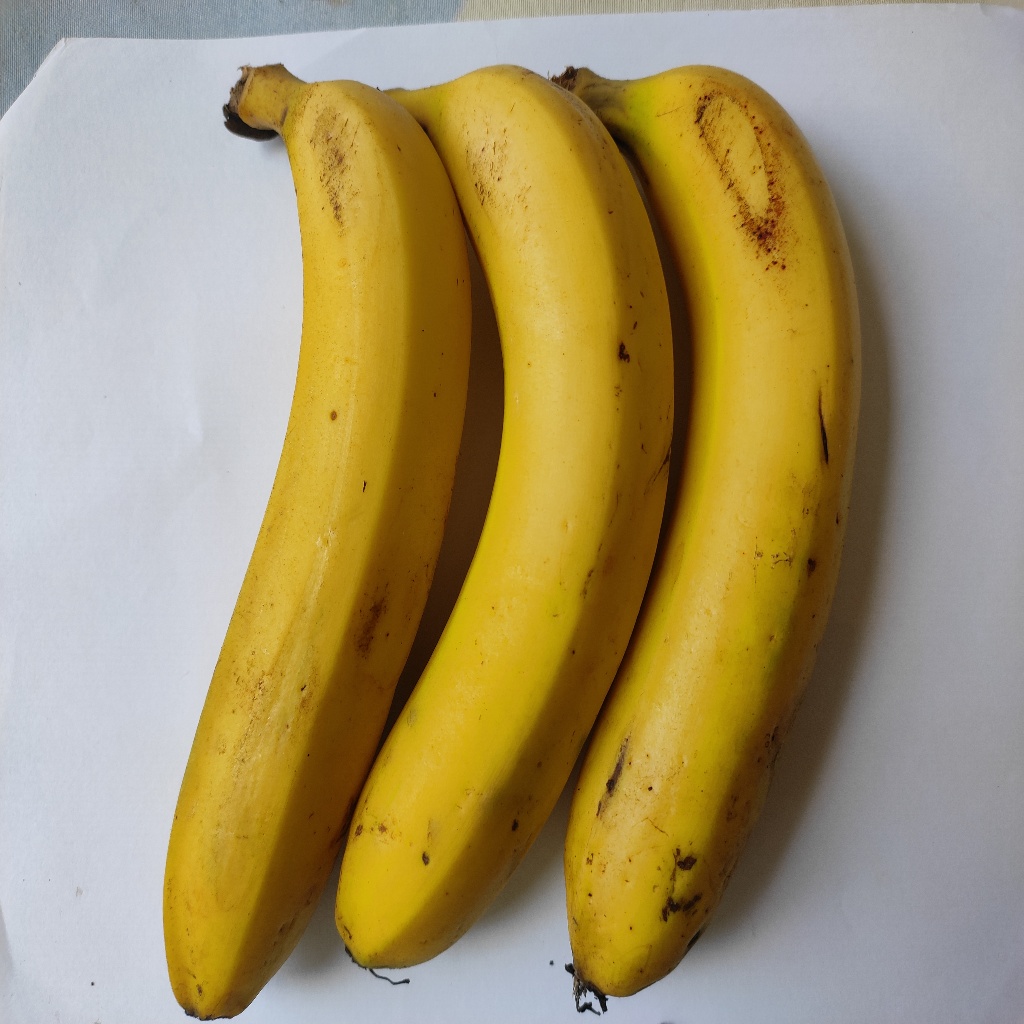
Crop: banana
Quality class: Class_A